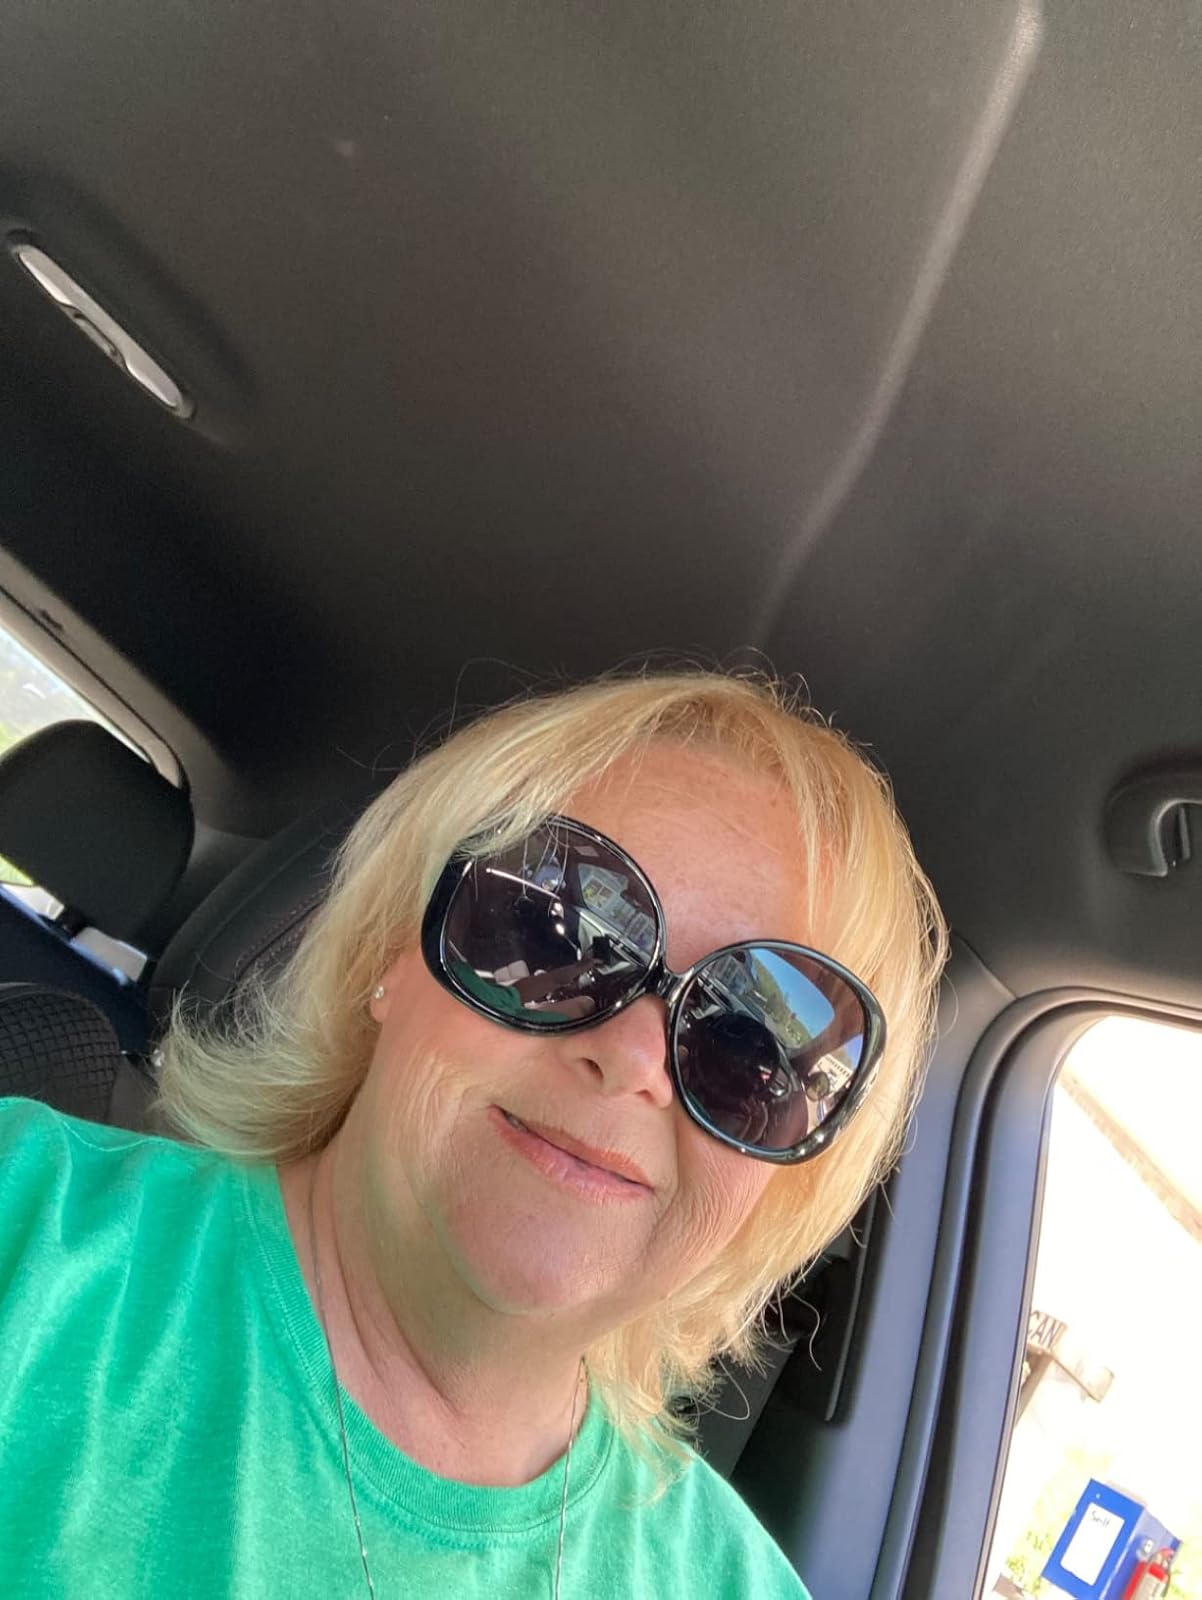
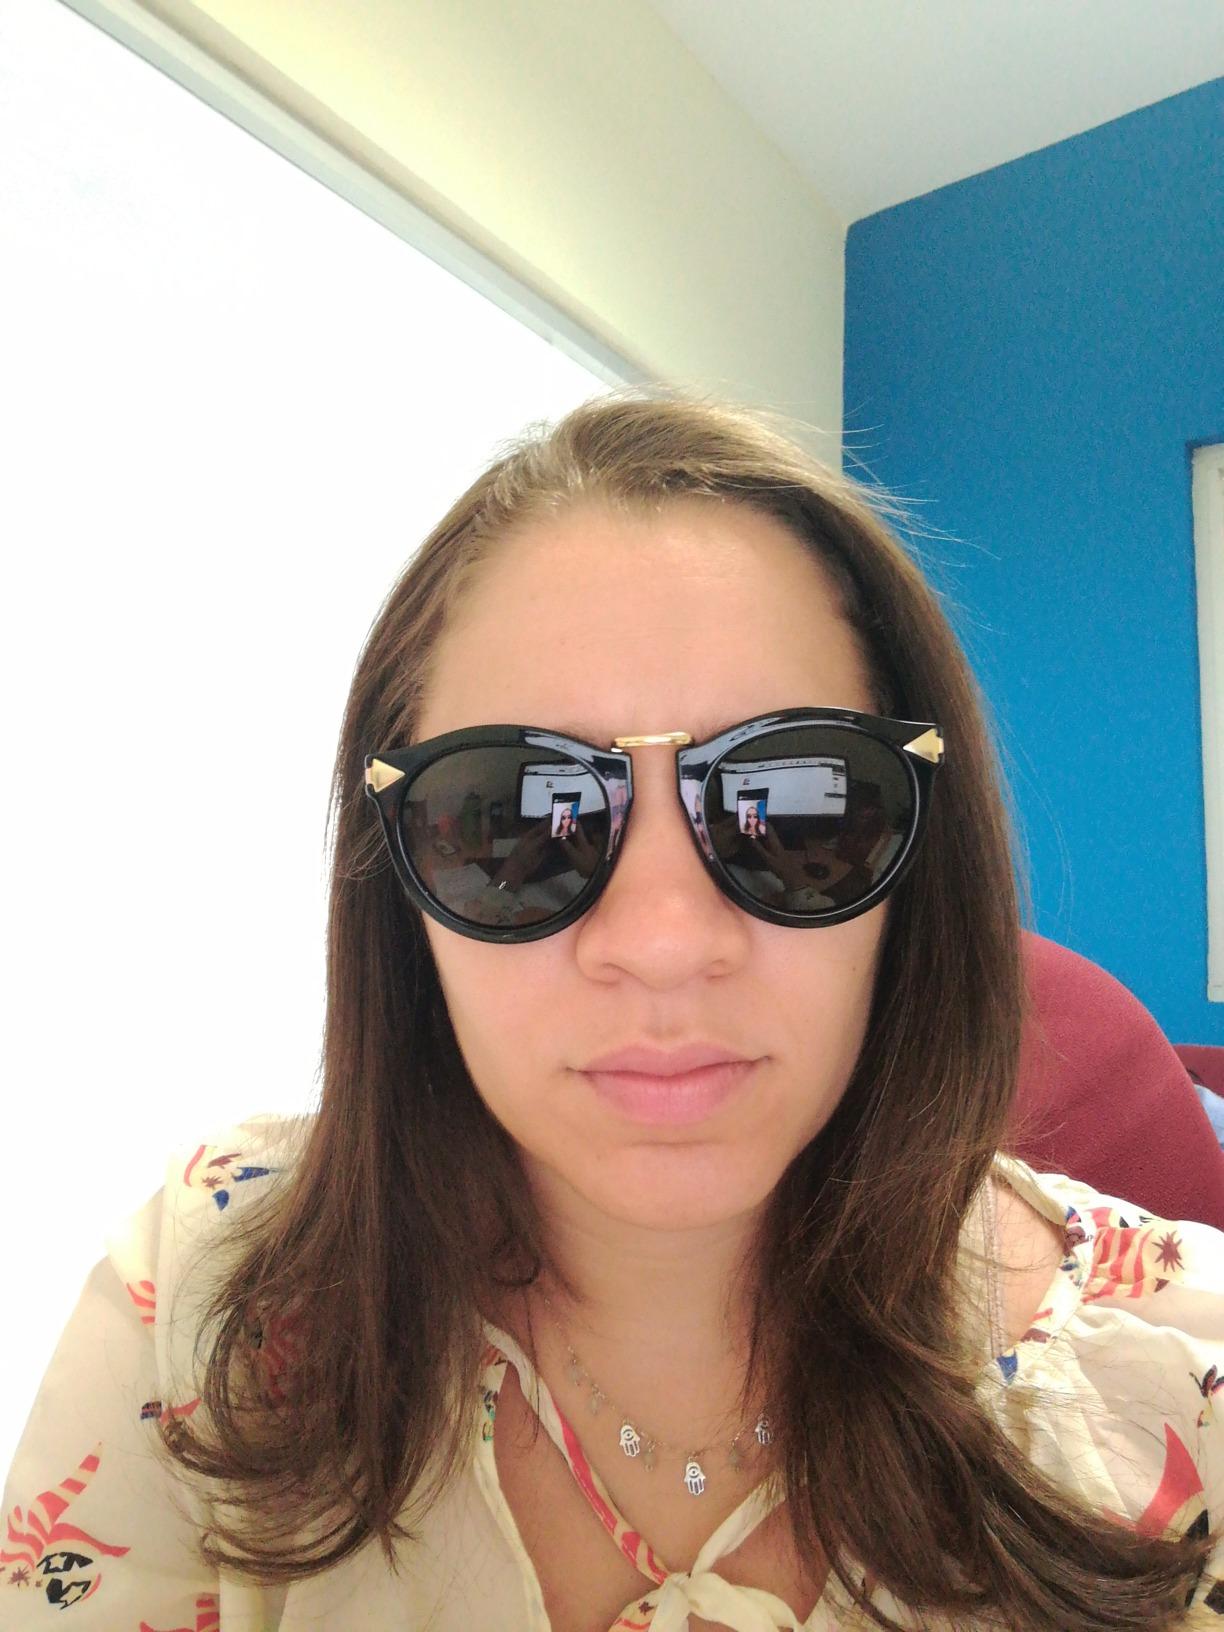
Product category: accessories_sunglasses
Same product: no